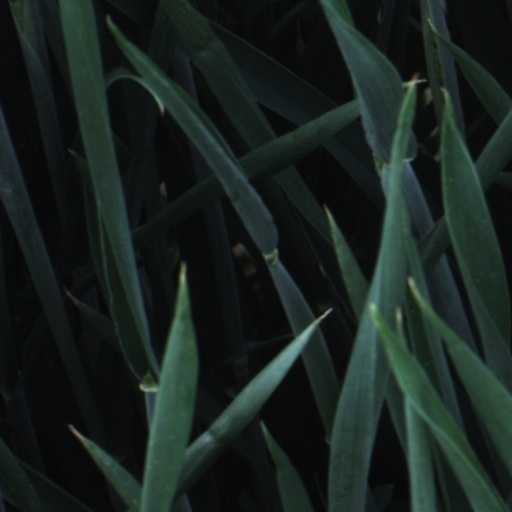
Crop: wheat